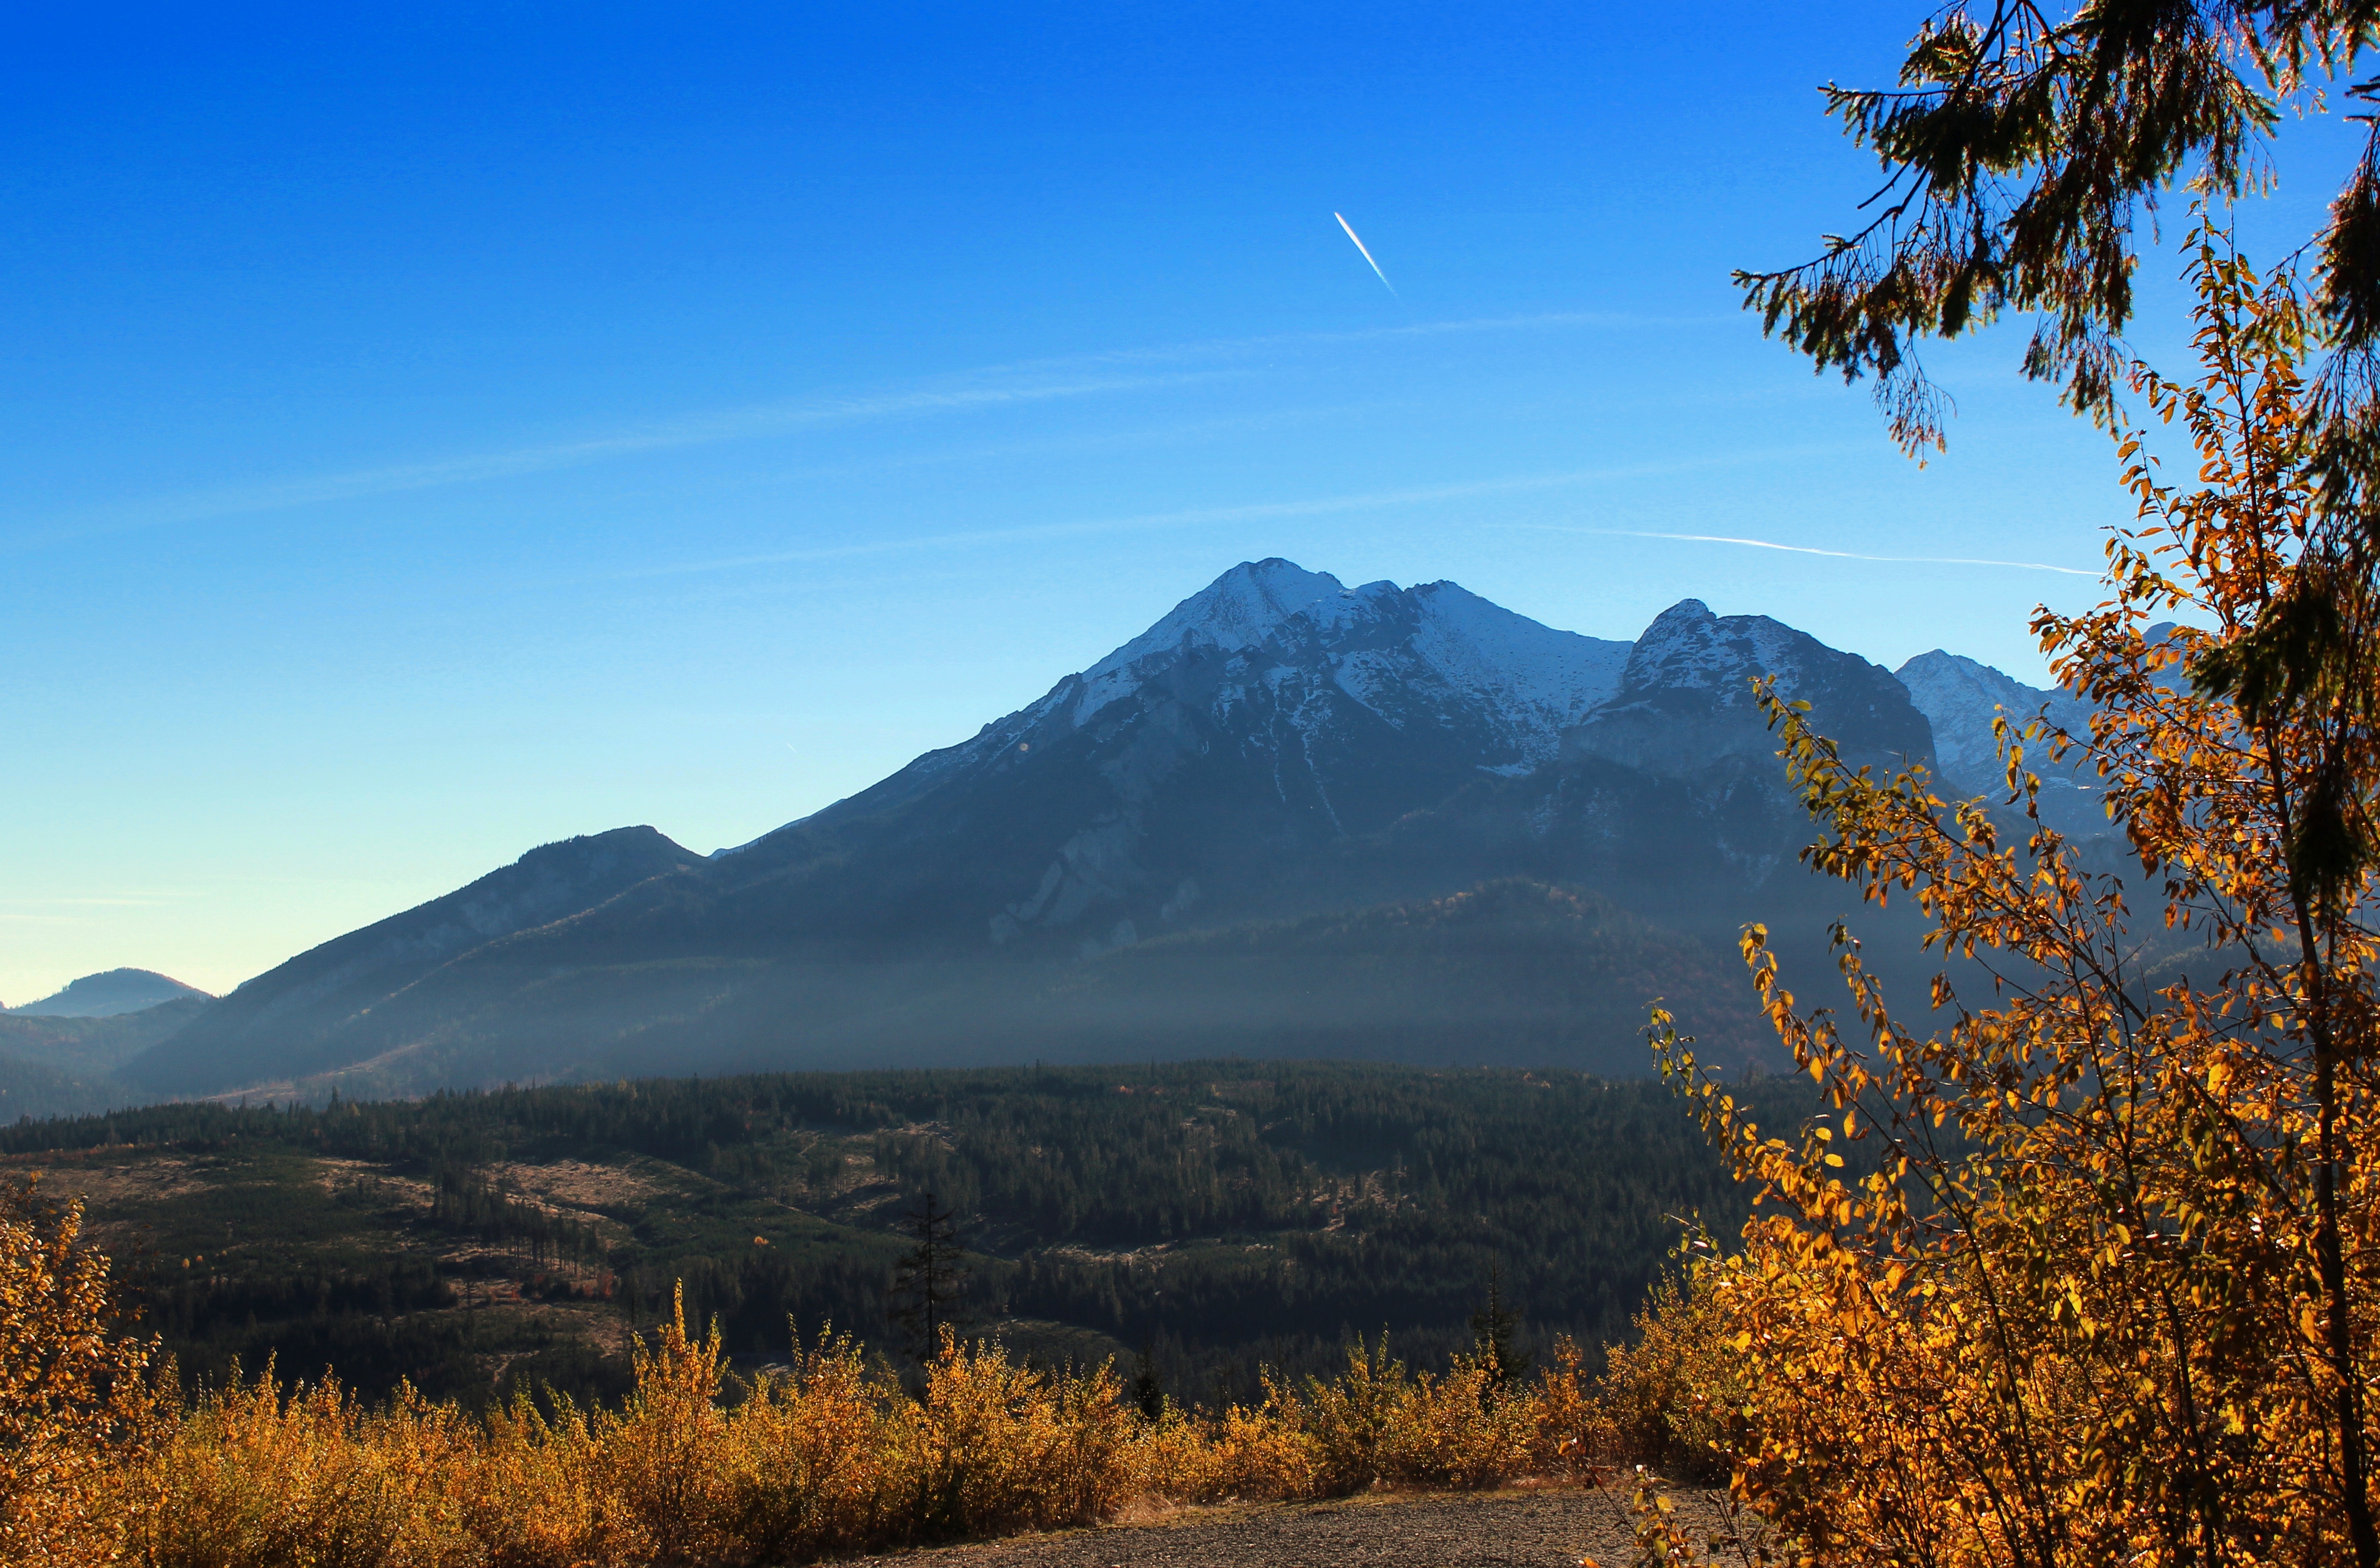
landscape, tree, nature, wilderness, mountain, sunrise, sunset, meadow, morning, hill, adventure, dawn, mountain range, sheep, autumn, tourism, ridge, summit, top view, clouds, mountains, poland, plateau, fell, top, tatry, podhale, polish tatras, peace of mind, hiking trails, landform, snow capped mountains, the high tatras, tourist guide, large view, geographical feature, atmospheric phenomenon, mountainous landforms